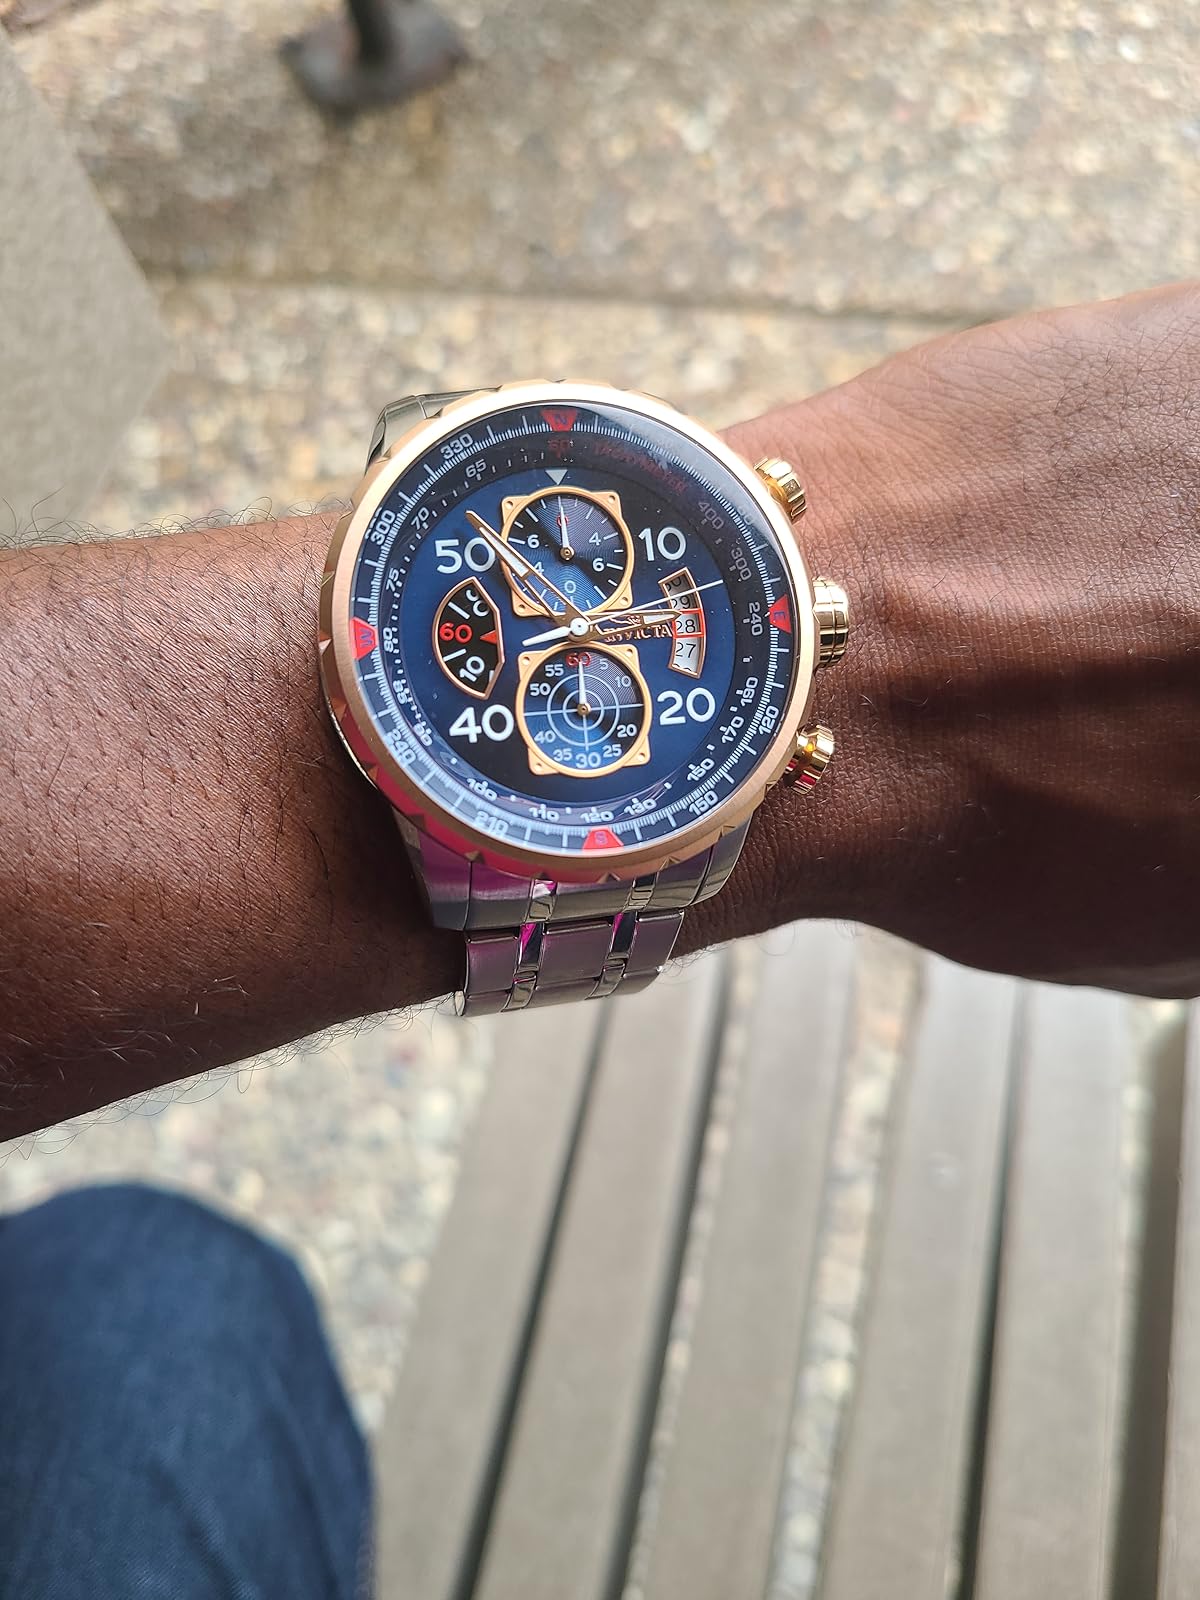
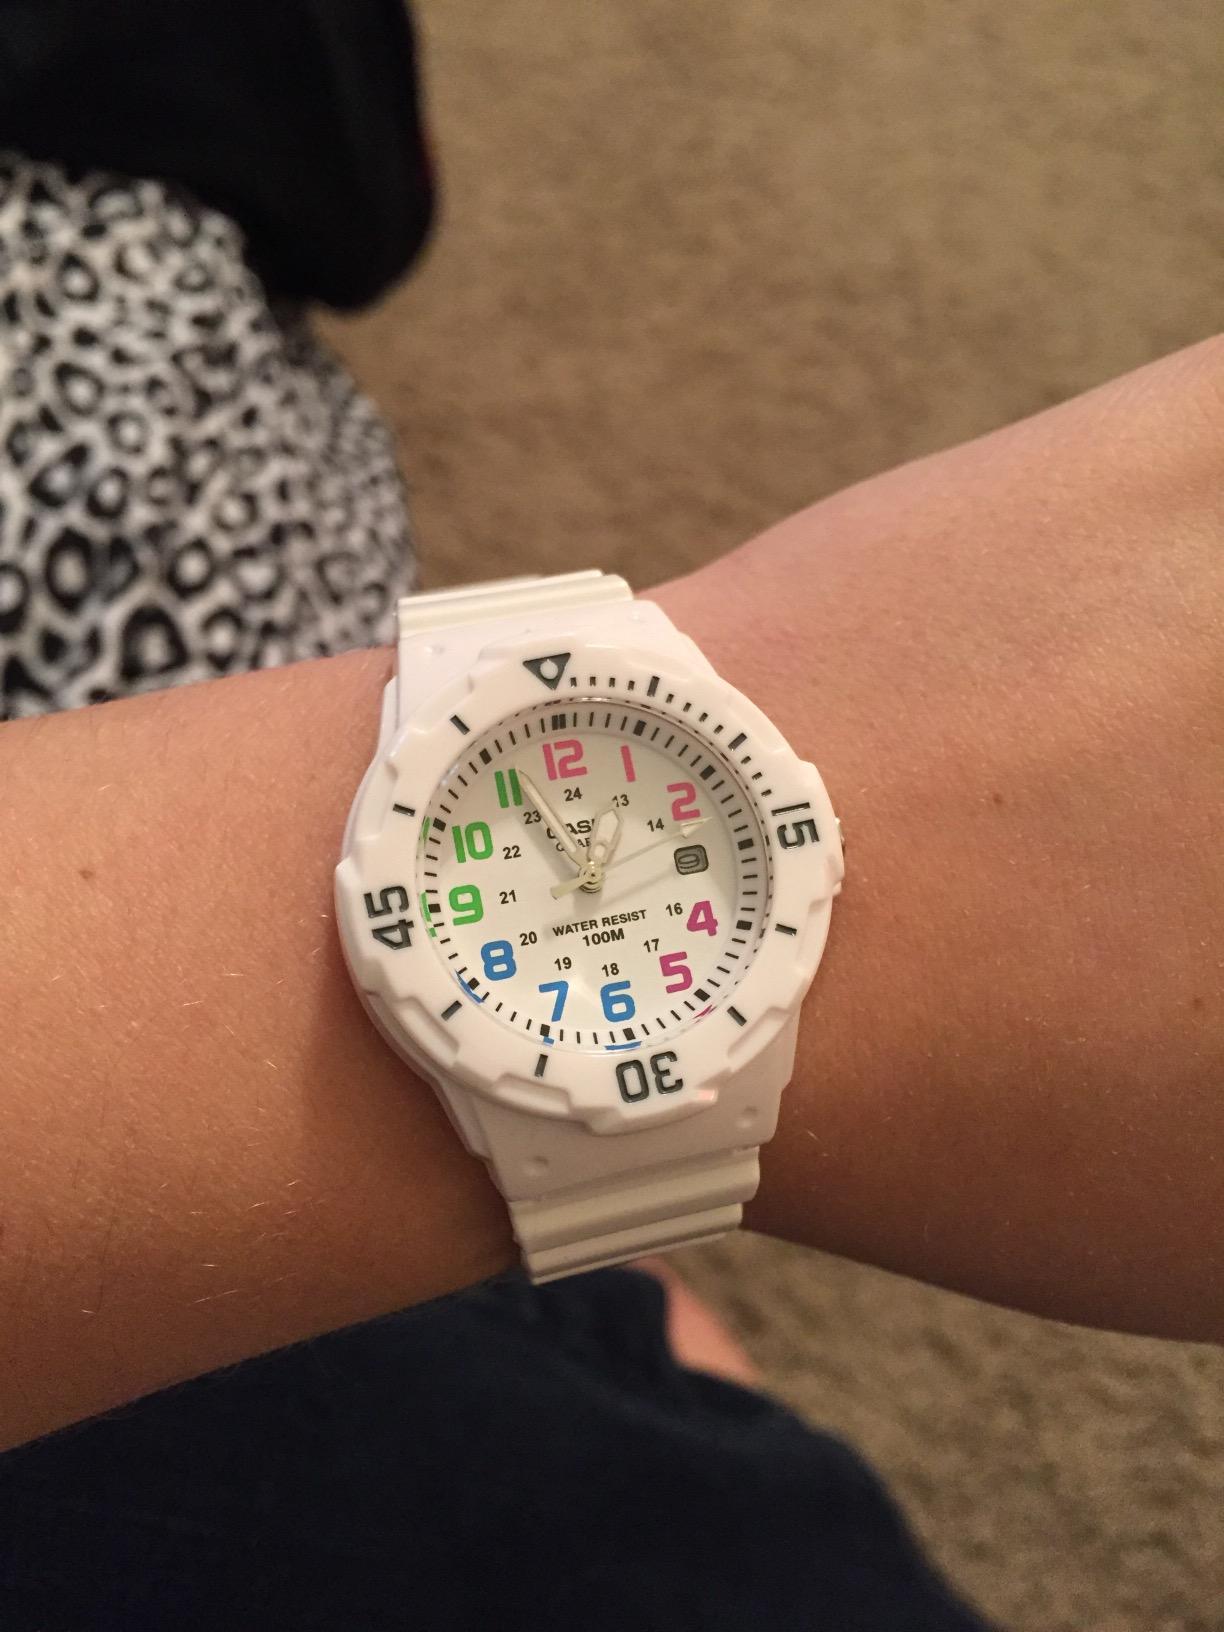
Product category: accessories_watch
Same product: no